Hawthorne (TV series)

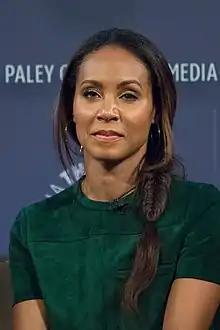
Jada Pinkett Smith was cast as the star of "Hawthorne" in September 2008.

John Masius created the program and served as executive producer for the first season. Glen Mazzara also served as executive producer for the first season. The program was initially going to be called "Time Heals". Megan Branman and Dylann Brander of Branman/Brander Casting were involved in casting for the program. In September 2008, Jamie Tarses was reported to be an executive producer on the program.